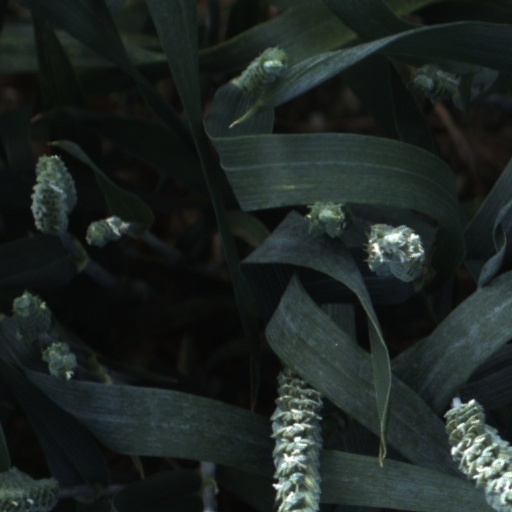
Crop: wheat